Bathurst Showground

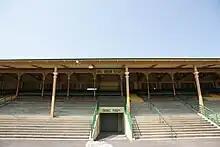
The Noel Moxon Stand, erected 1892.

In July 1891 the association were offered the grandstand and skating rink from the Ashfield Recreation Ground and Garden Palace, who had gone into receivership due to the depression. The grandstand was bought and relocated for a cost of £1,095. The Grandstand was ready for the show of 1892.